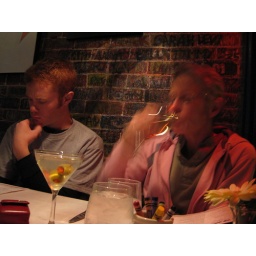
Last dinner in Colorado at Jax's fish house